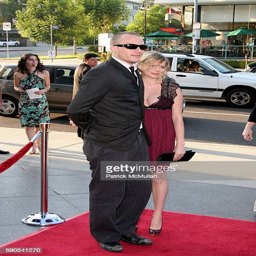
actors attend los angeles premiere